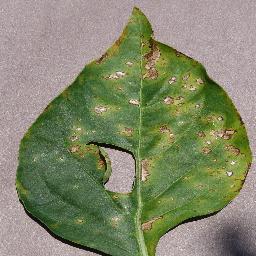
Label: Pepper,_bell___Bacterial_spot